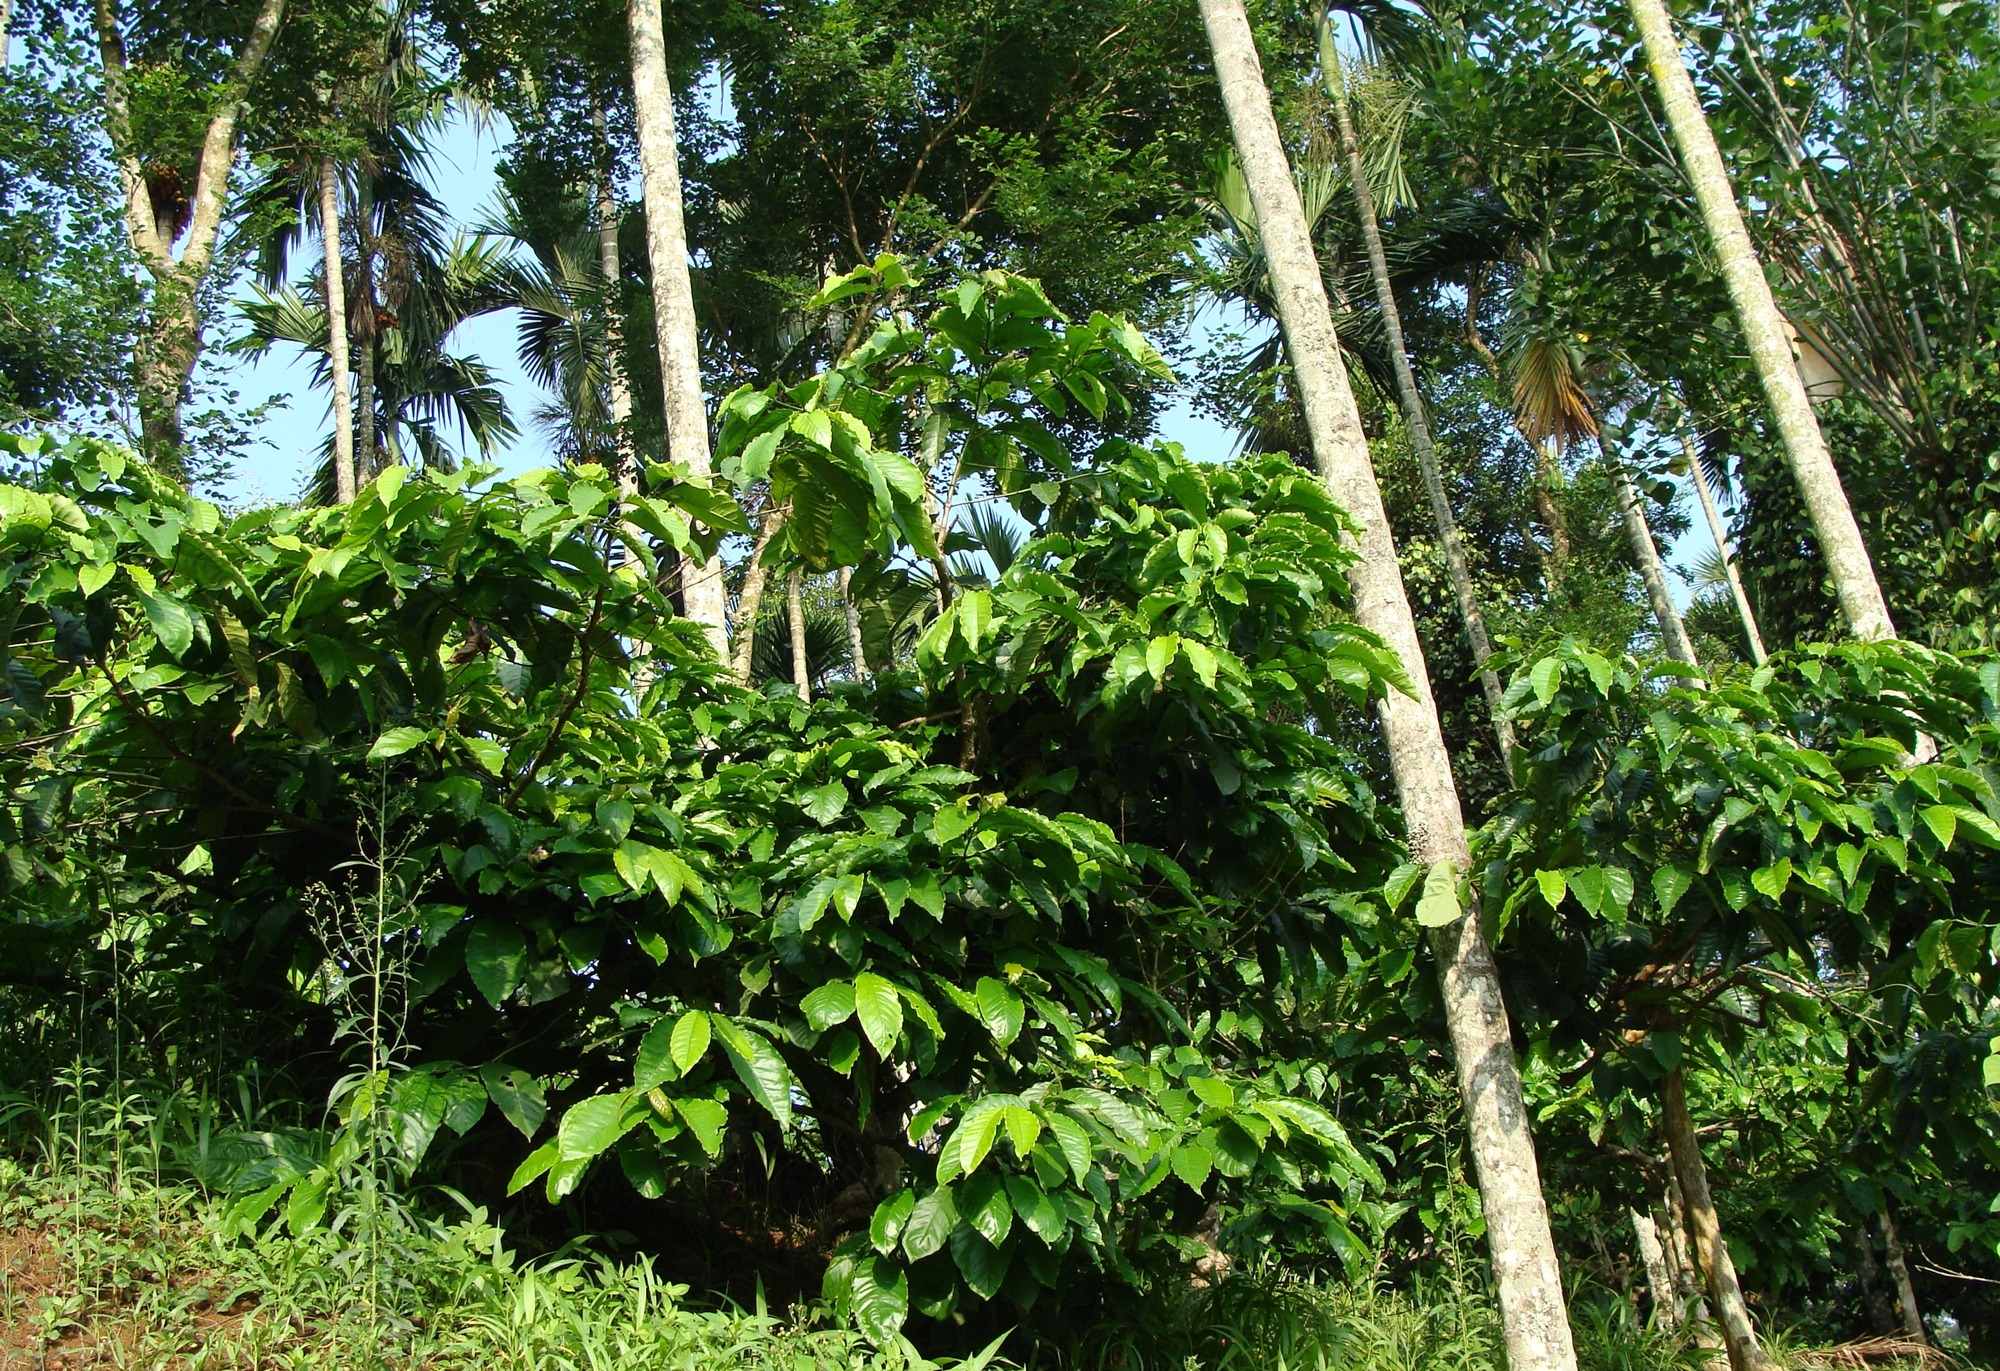
tree, plant, fruit, flower, food, jungle, produce, botany, garden, shrub, rainforest, plantation, india, flowering plant, coffee plantation, land plant, arecales, coorg, coffea robusta, ammathi, areca palms